Jungle division

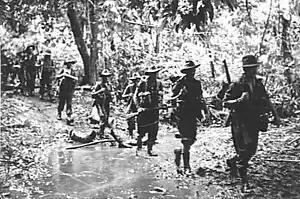
Australian troops of B Company, 30th Battalion crossing a shallow creek between Weber Point and Malalamai during the Battle of Sio in 1944.

The Jungle division was a military organisation adopted in early 1943 by the Australian Army during the Second World War. This organisation was a much lighter version of the standard British-pattern infantry division used during previous campaigns in the deserts of the Mediterranean and Middle East Theatre fighting the Germans and Italians in 1940 and 1941 and was optimised to meet the needs of jungle warfare against the Japanese in the South West Pacific Area. Jungle divisions were smaller and had fewer heavy weapons, vehicles and support units than the British-pattern division previously used and had an establishment of just 13,118 men, approximately 4,000 fewer than a standard division. The bulk of the reduction occurred among the administrative, transport and artillery units. The conditions that prevailed in the South West Pacific Area led the Australian Army to initially convert five infantry divisions to Jungle divisions, although this was later increased to six. Divisions converted to the jungle organisation included three Militia divisions: the 3rd, 5th and 11th and the three Australian Imperial Force (AIF) divisions: the 6th, 7th, 9th. Despite some modifications, this re-organisation proved successful during later Australian operations in New Guinea, New Britain, Bougainville, Aitape-Wewak and Borneo in 1944–1945.